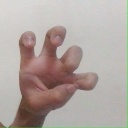
अक्षर: छ